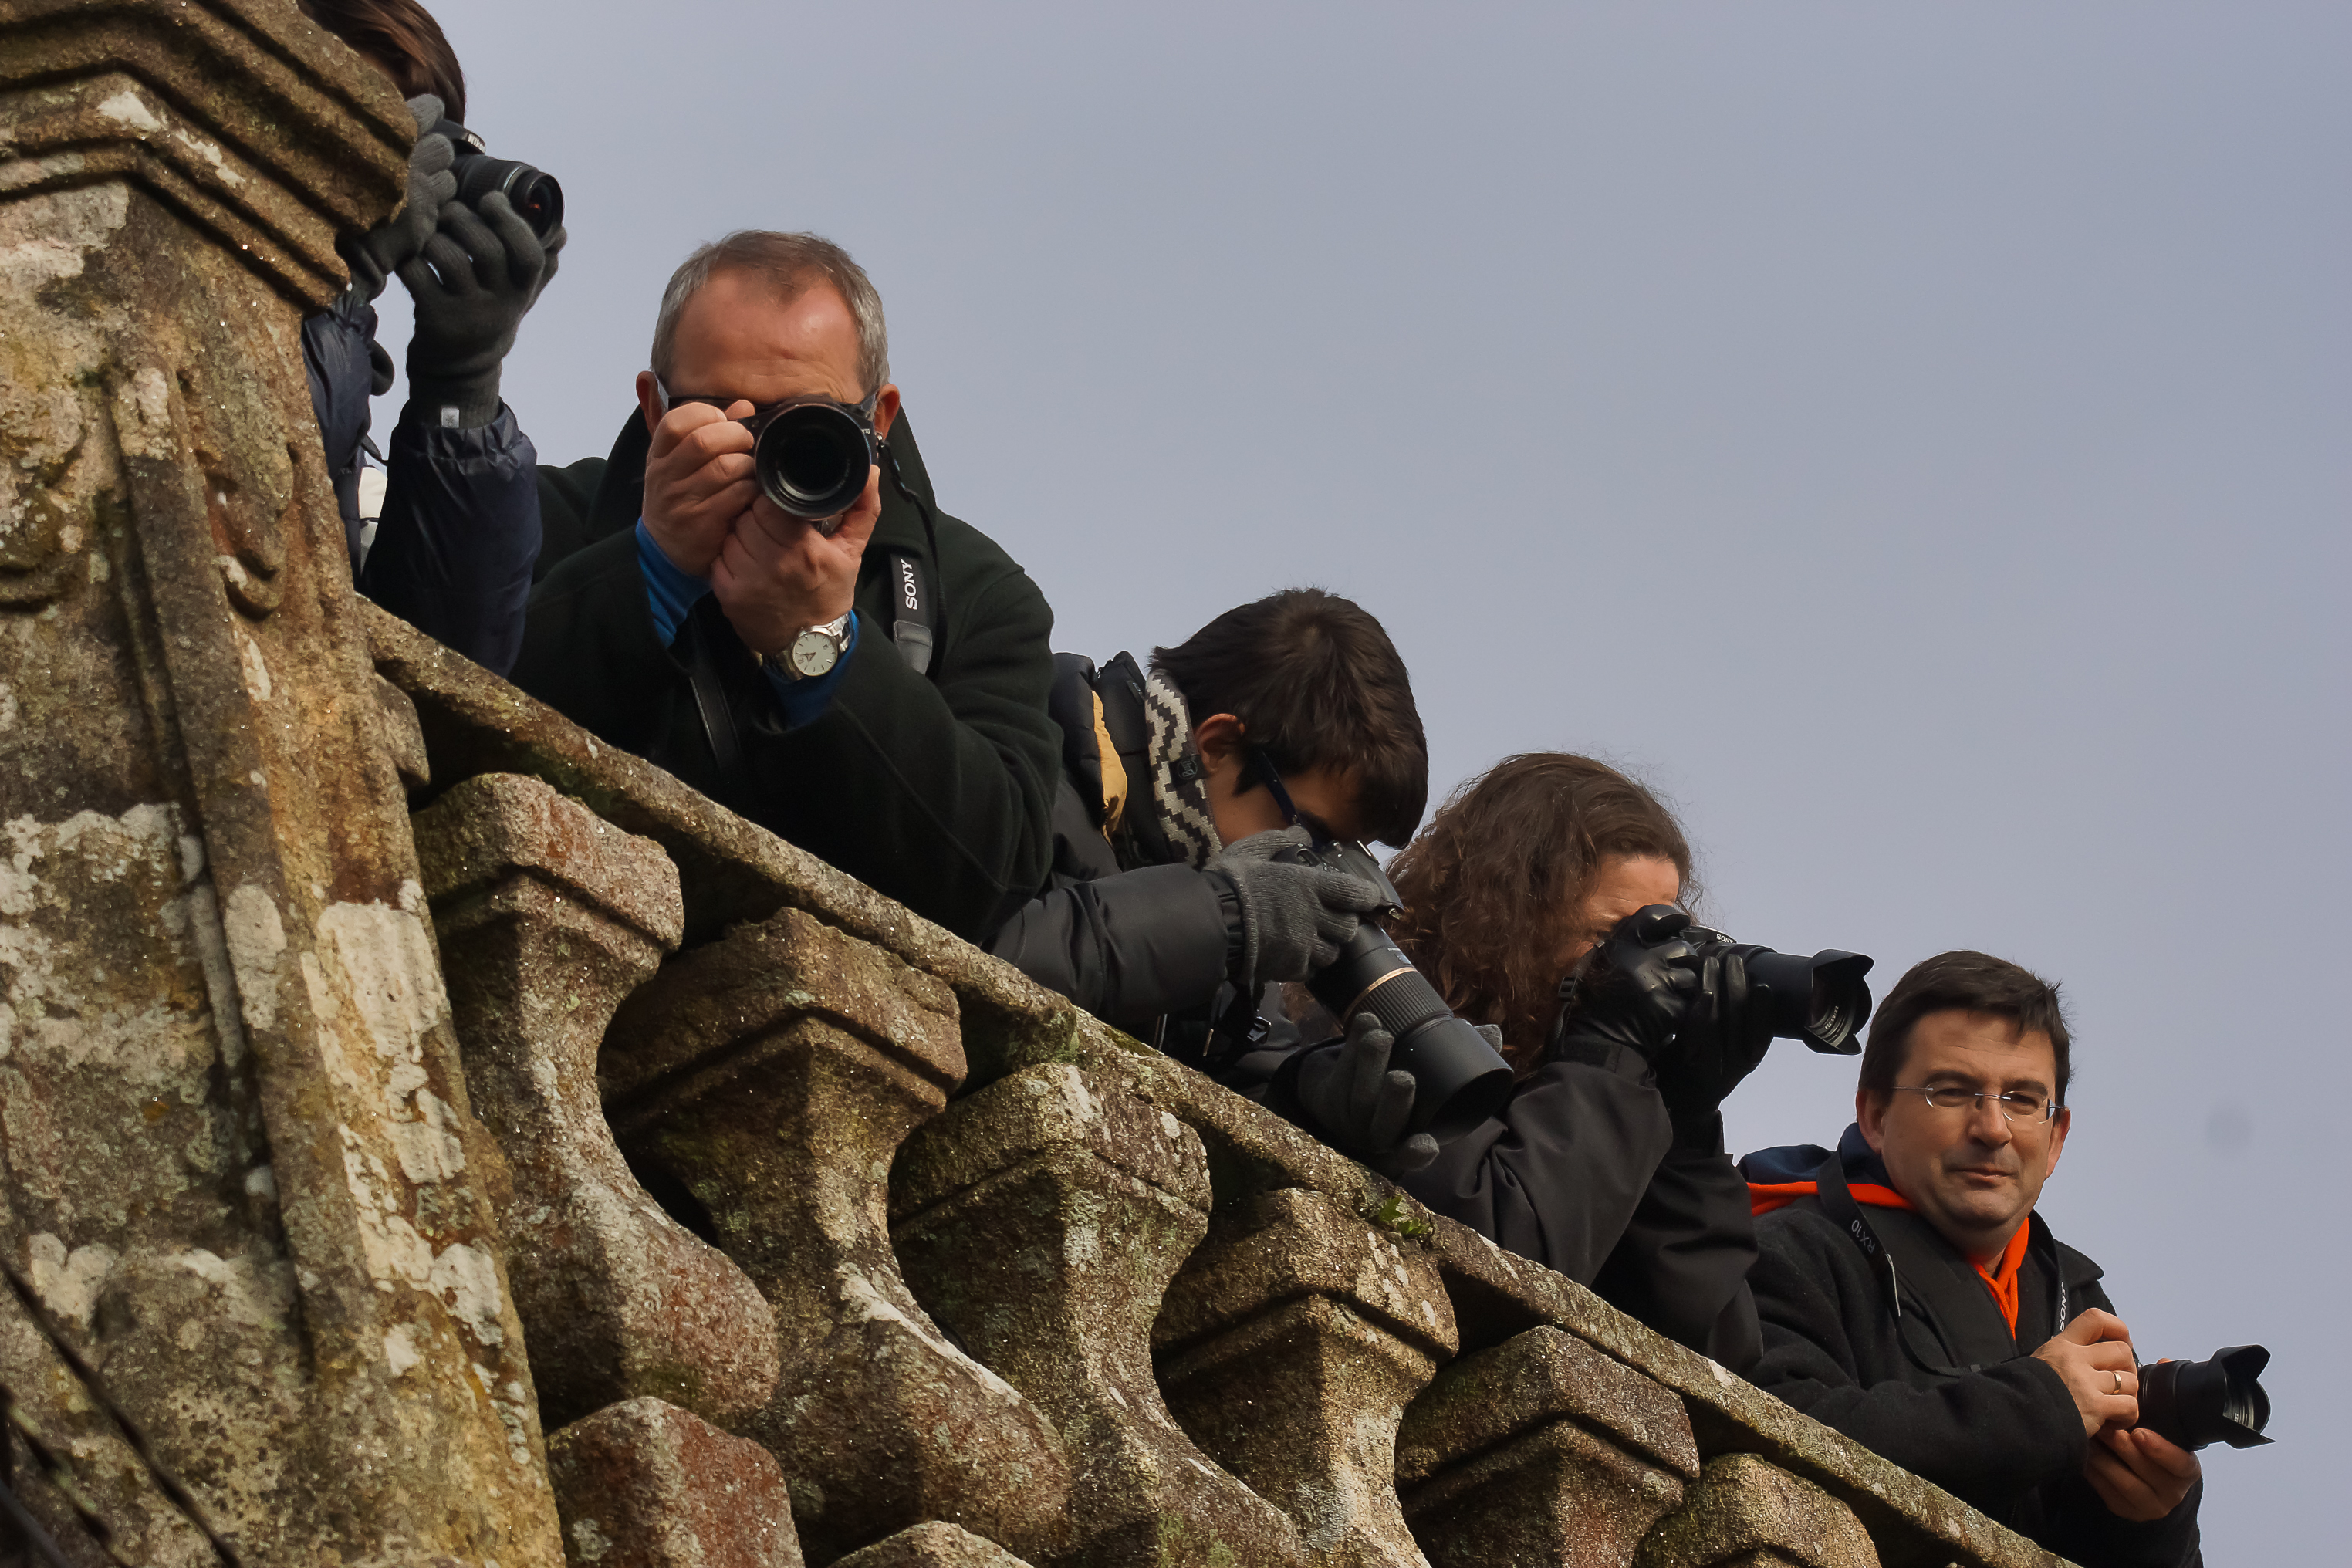
person, people, street, photo, military, soldier, army, profession, calle, gente, photographers, a77, g, troop, ggl1, gaby1, xovesphoto, sonya77, sigma50500mm, 50500, xelodegalicia, fotografos, gabrielcoru a